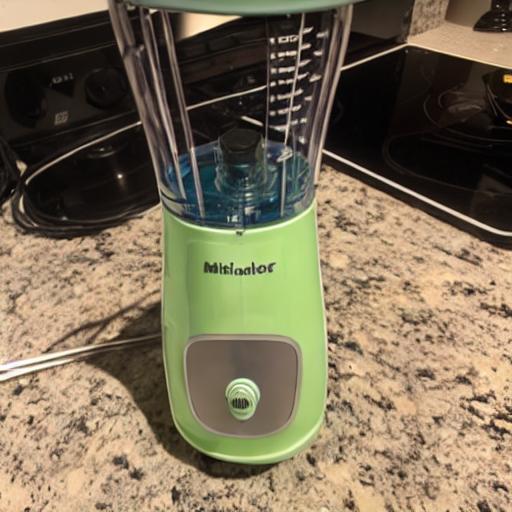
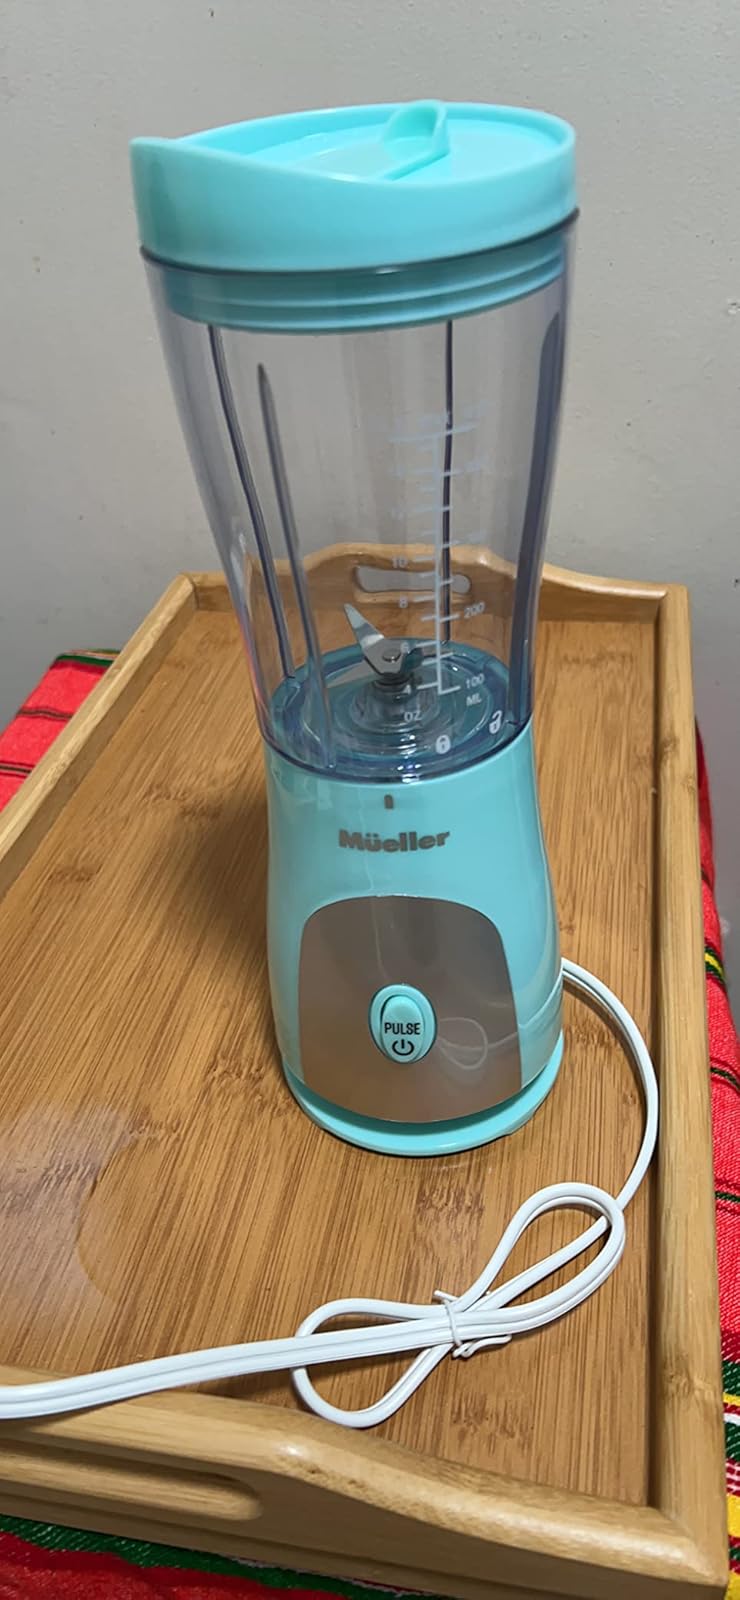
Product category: items_blender
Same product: no